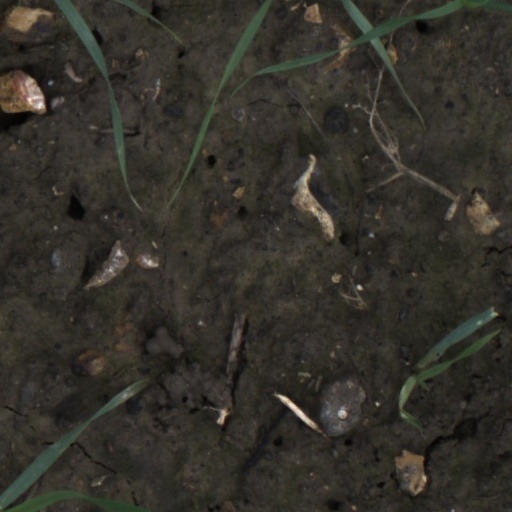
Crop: wheat